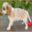
Label: dog